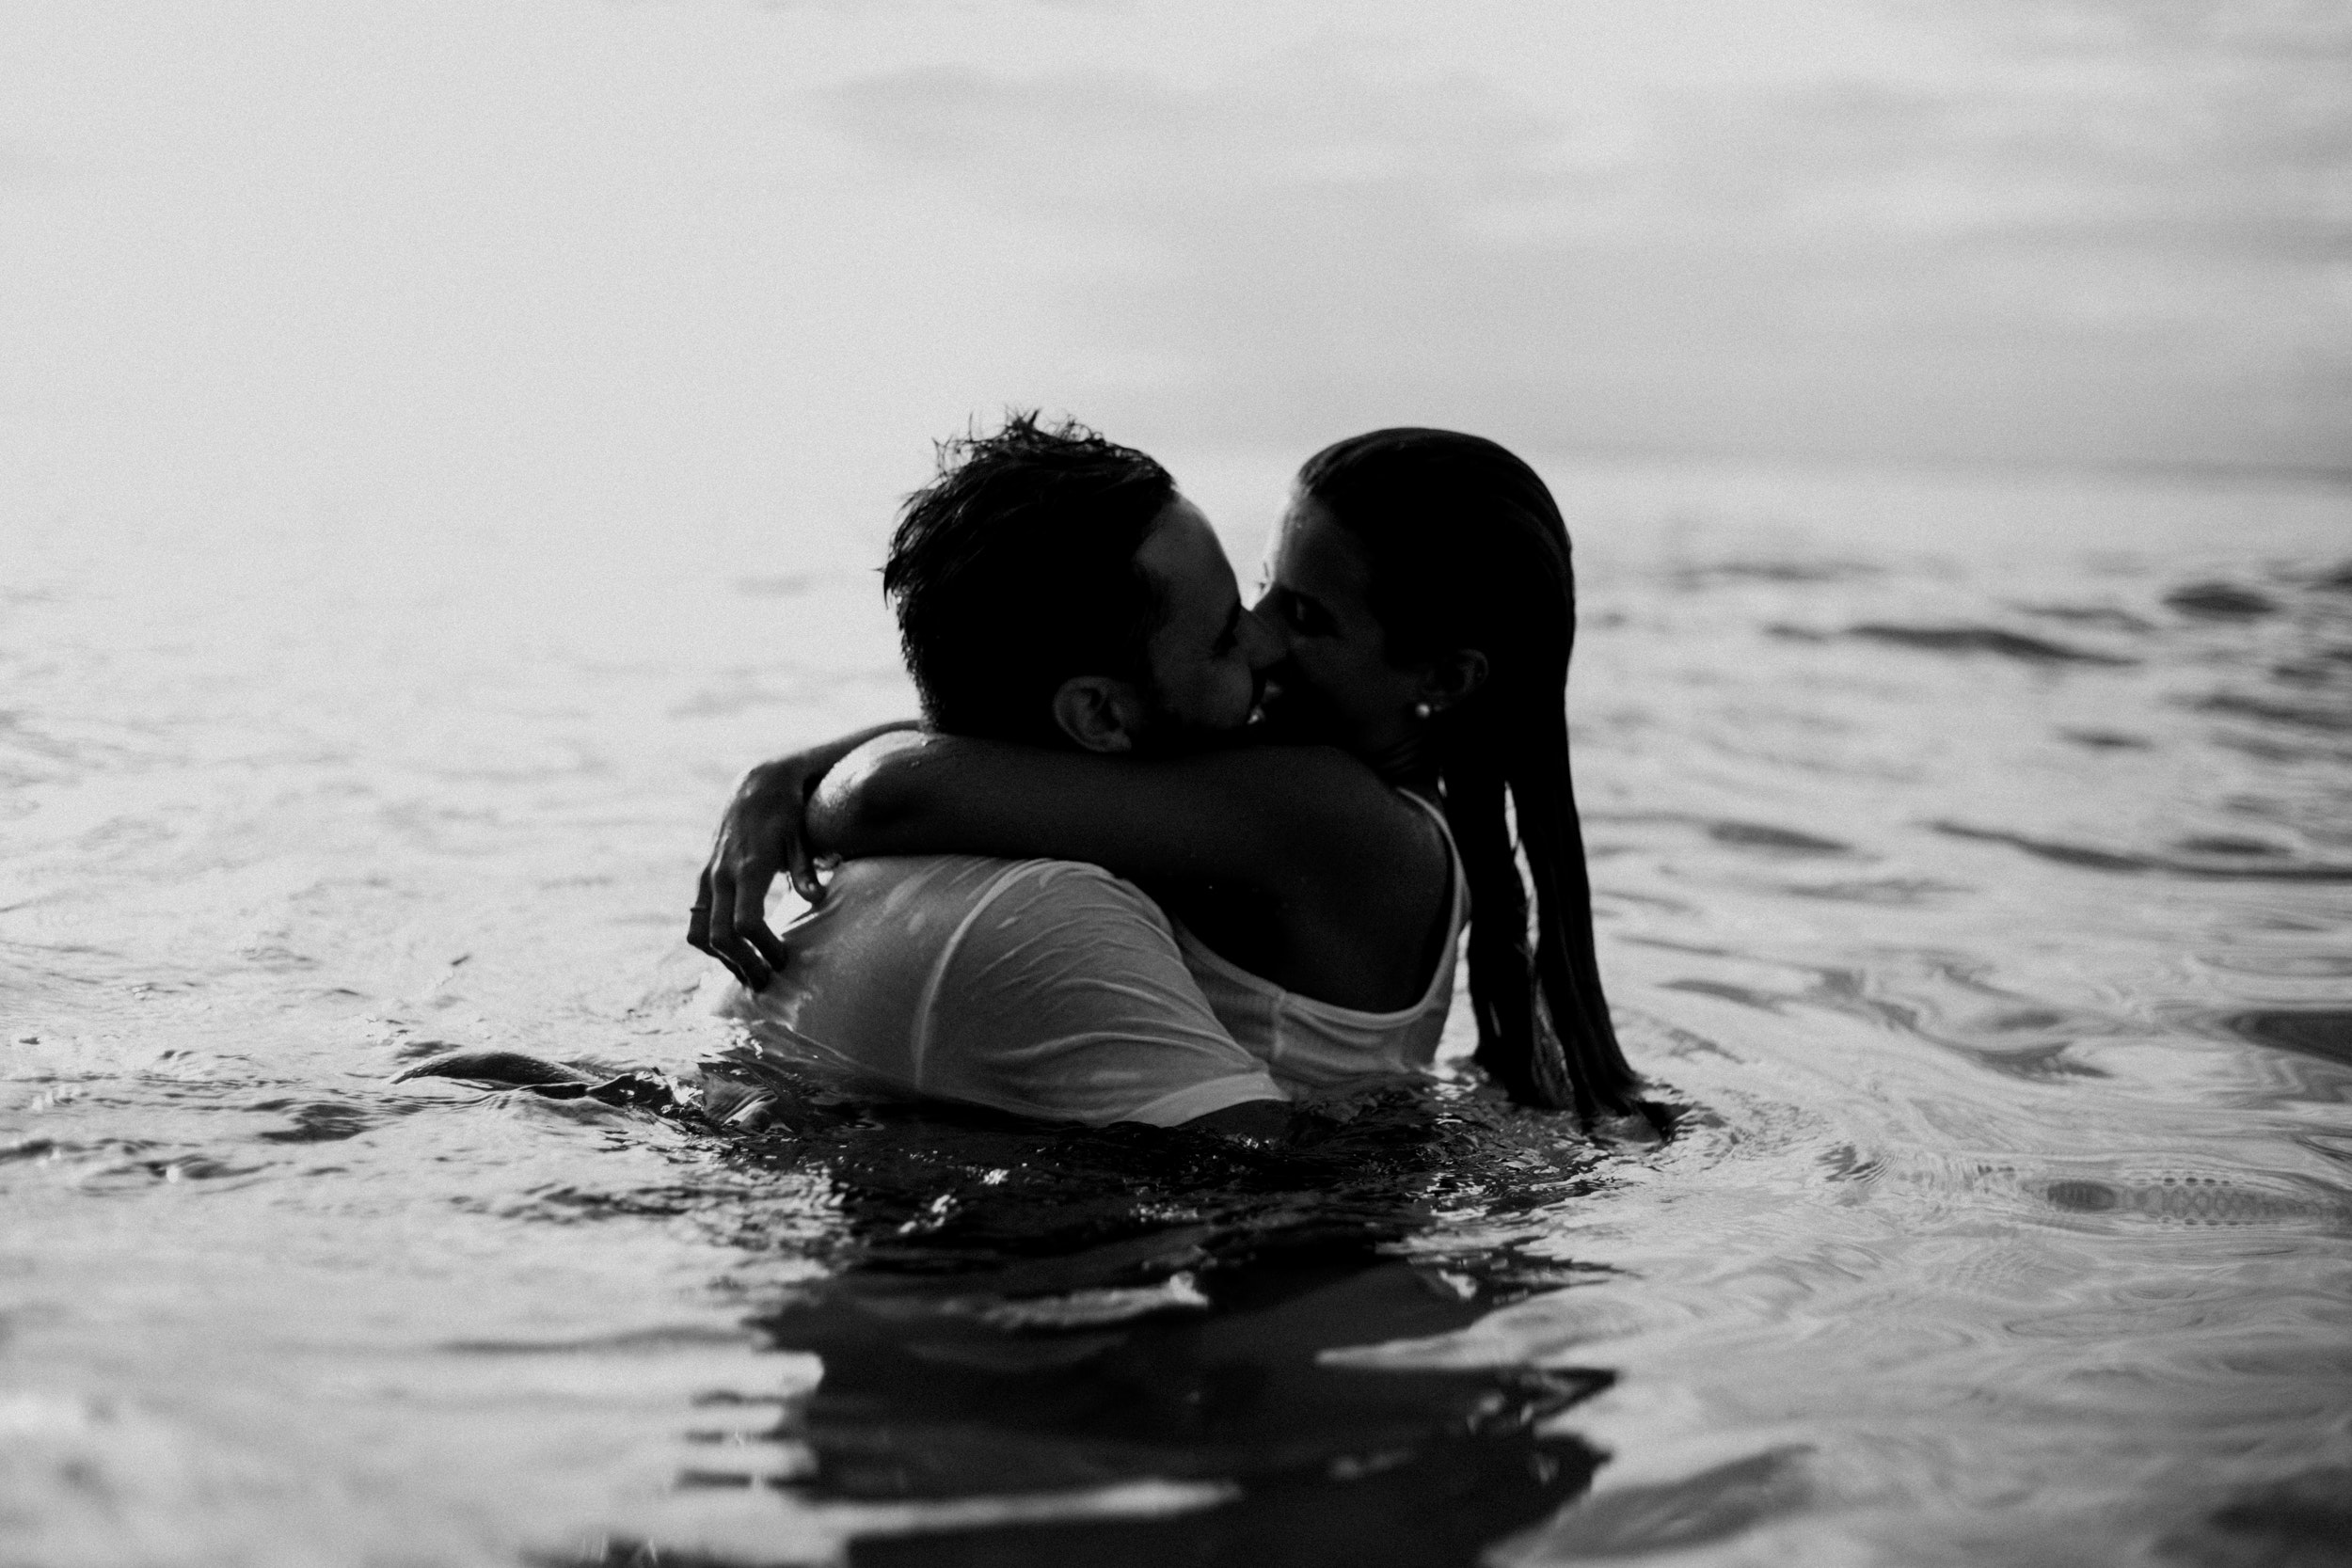
black, white, water, photograph, black and white, monochrome, monochrome photography, friendship, love, romance, photography, interaction, fun, sea, wave, child, happy, summer, vacation, smile, stock photography, black hair, ocean, style, beach, hug, kiss, gesture, wind wave